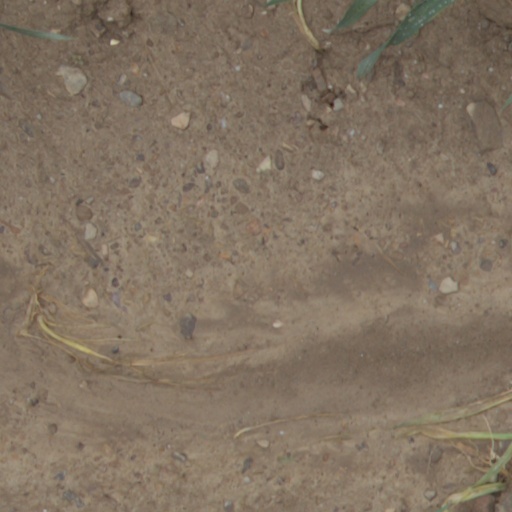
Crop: wheat